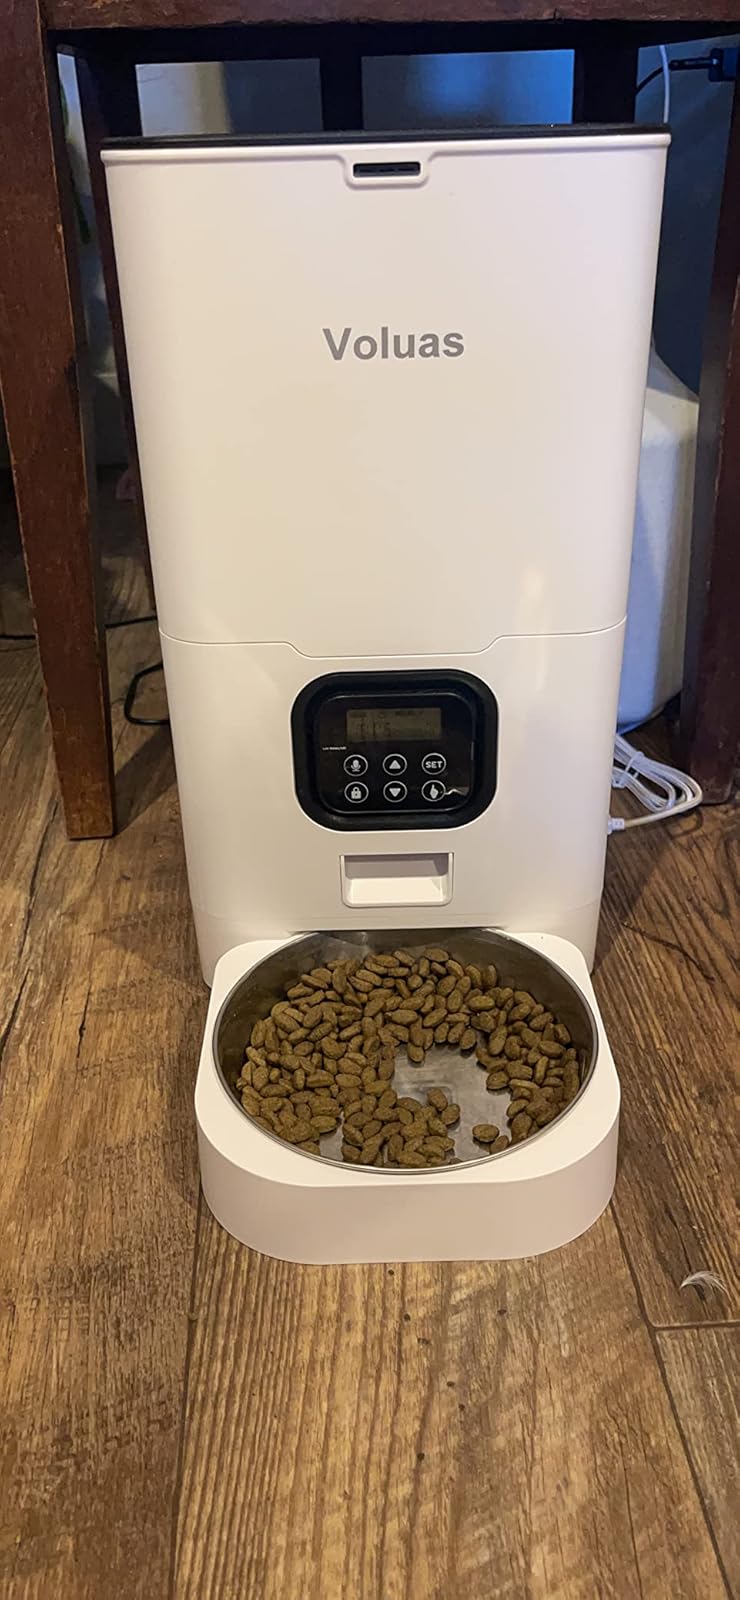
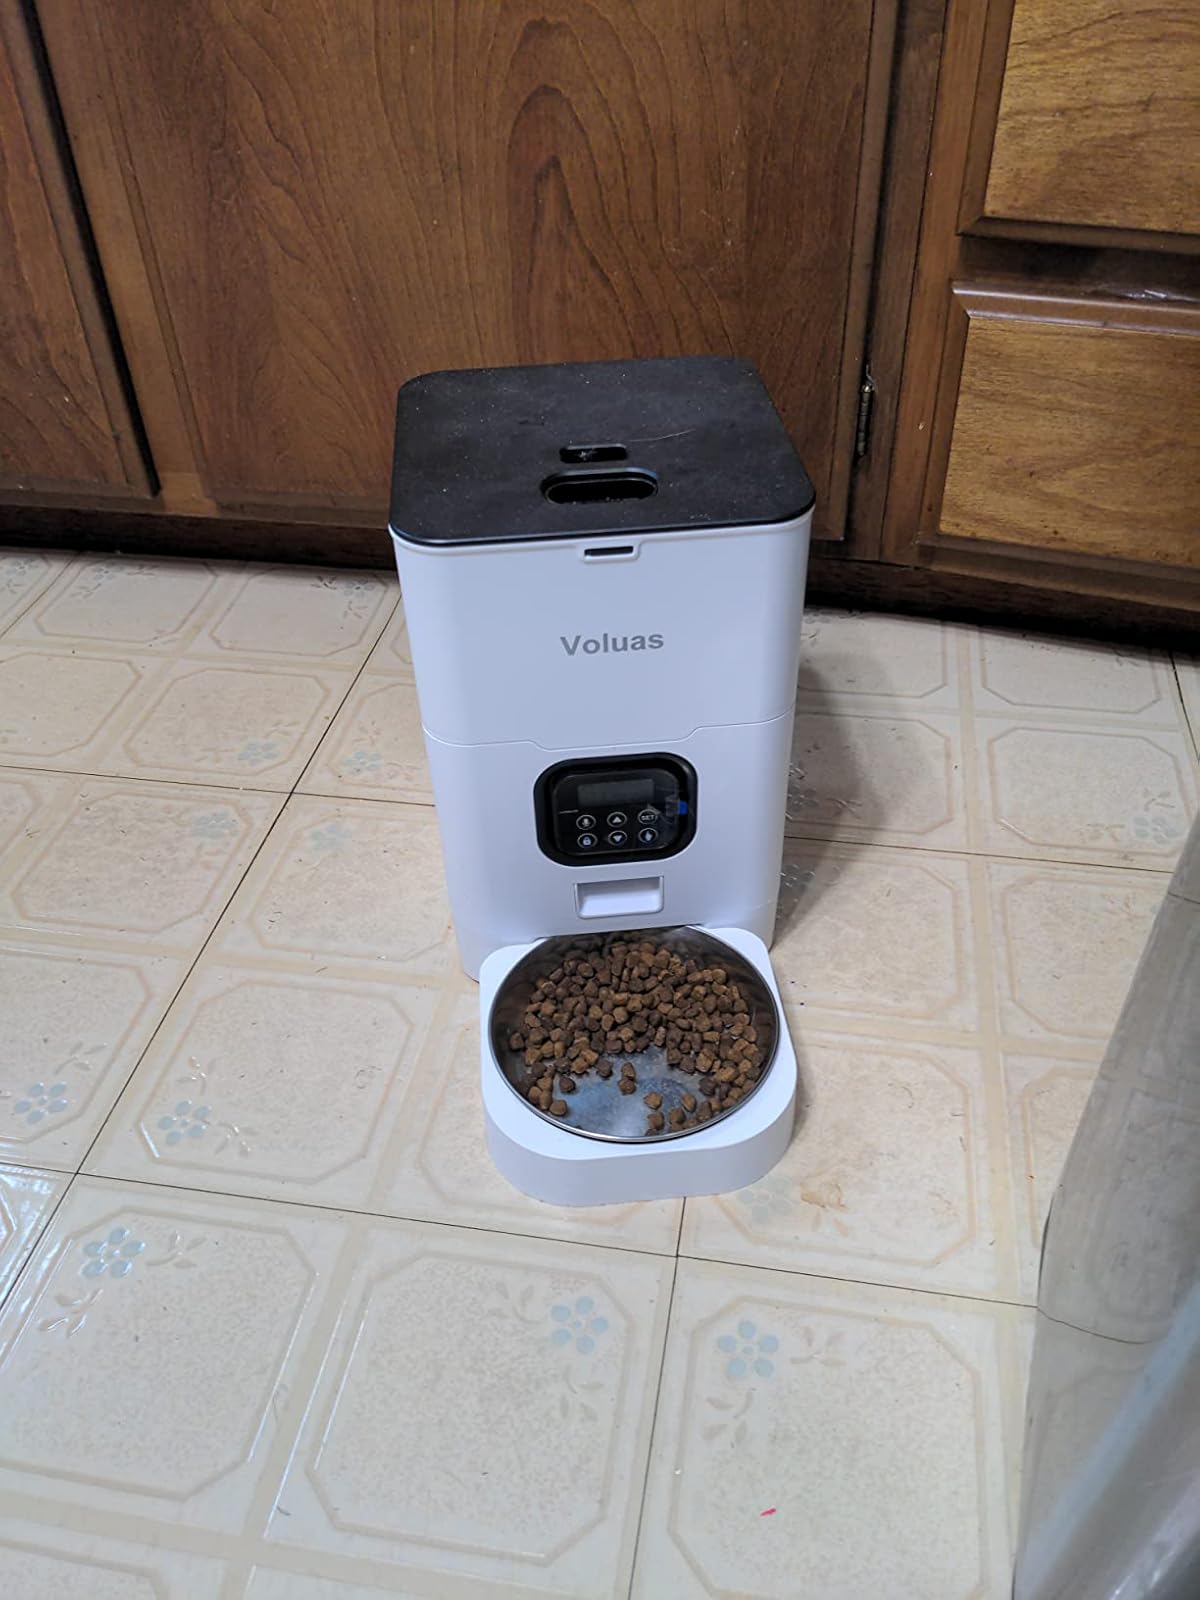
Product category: items_feeder
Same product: yes